Answer in natural language. Which point is closer to the camera taking this photo, point A  or point B? Choose between the following options: A or B
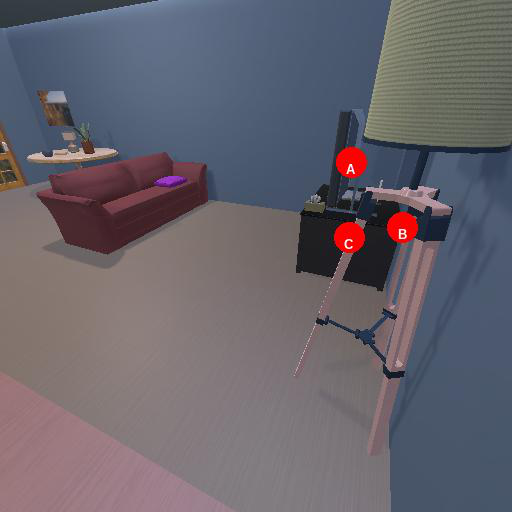
<answer>B</answer>